Question: Please indicate a possible affordance area of the baseball bat that can be used for holding
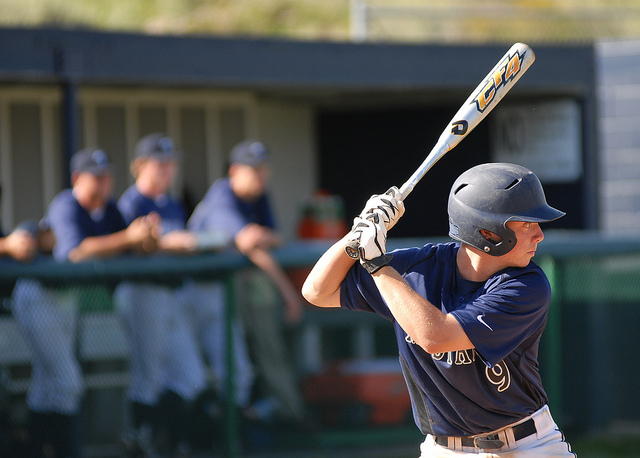
Answer: [333.559, 180.789, 409.893, 268.171]